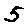
Label: 5